Stockport Savings Bank

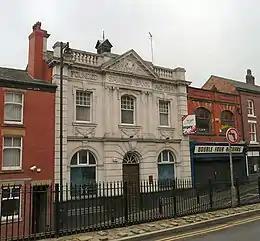
The Grade II listed Stockport Savings Bank building of 1913 on Lower Hillgate

Stockport Savings Bank LLC is a retail bank that was established in 1824 in Stockport, then in Cheshire. It was run on a conservative basis but remained independent until 1975 when it became part of TSB North West Central, following the Page Committee’s recommendation that the TSBs be grouped into larger regional entities.